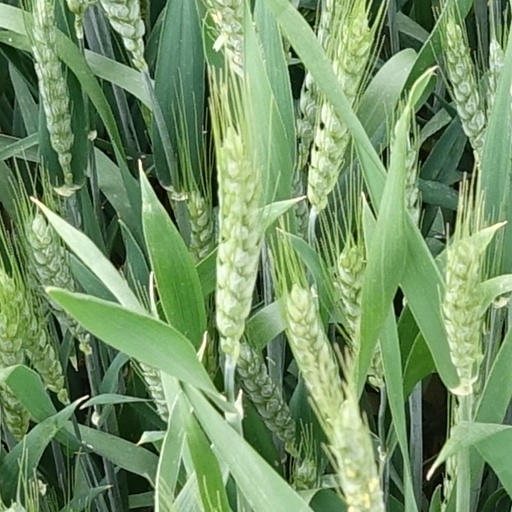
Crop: wheat